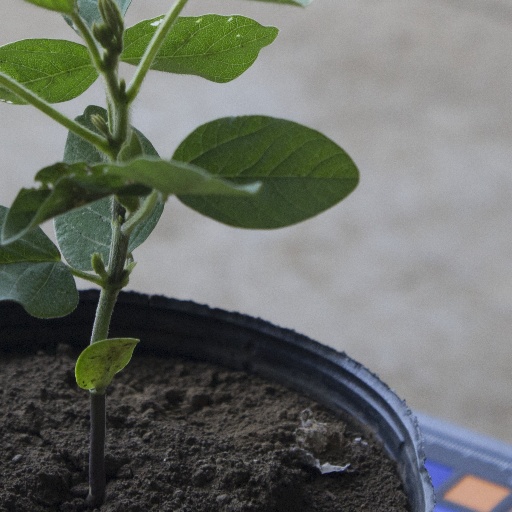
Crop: soybean